Battle of Port Gibson

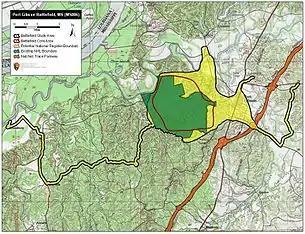
Map of Port Gibson Battlefield core and study areas by the American Battlefield Protection Program

Grant got information from a slave that a good road headed inland from Bruinsburg, which was downstream from Grand Gulf. On the morning of April 30, the Union soldiers embarked on transports at De Shroon's and crossed unopposed to the east bank of the Mississippi River at Bruinsburg. Porter's gunboats were also employed to ferry the troops across the river. By 3:00 pm, McClernand's corps was marching inland. Grant later wrote, "I was now in enemy territory, with a vast river and the stronghold of Vicksburg between me and my base of supplies. But I was on dry ground on the same side of the river with the enemy. All the campaigns, labors, hardships, and exposures of December previous to this time that had been made and endured, were for the accomplishment of this one object."